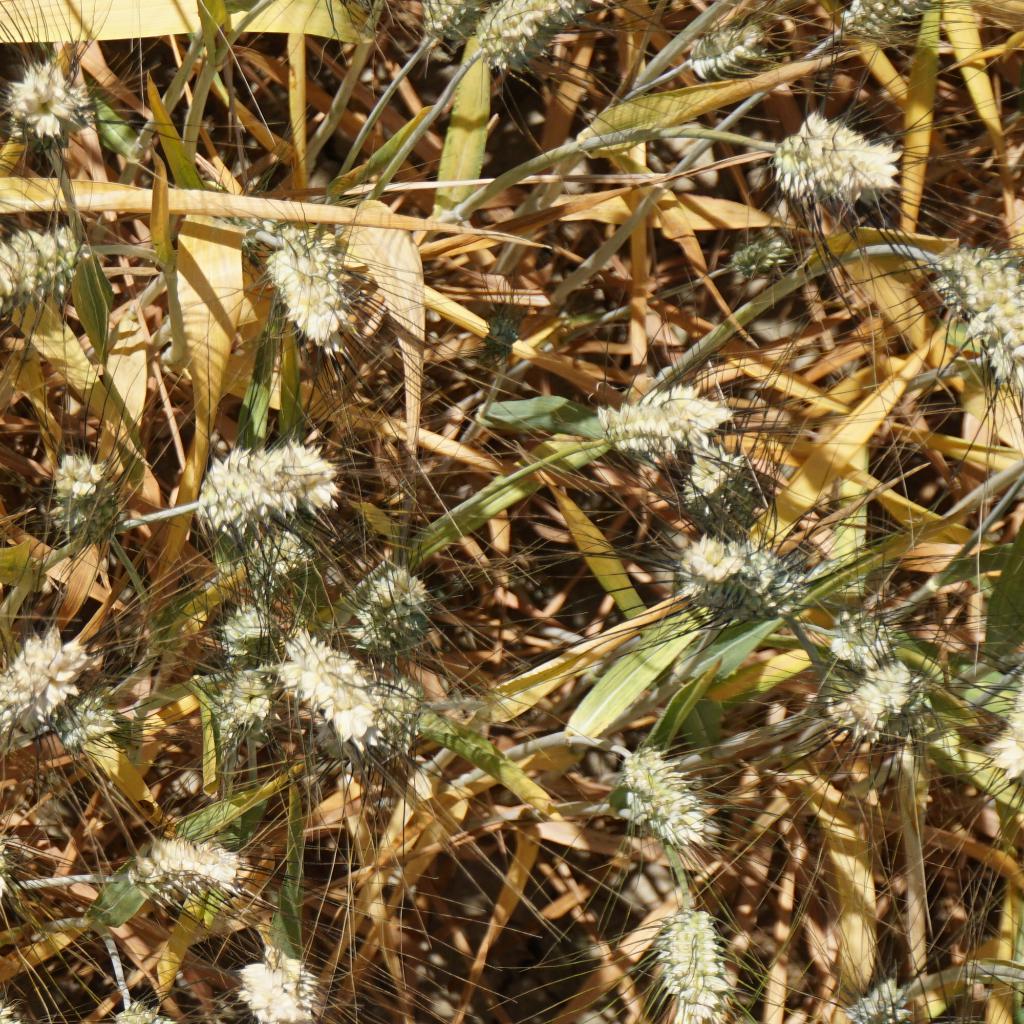
Country: France
Location: Gréoux
Wheat development stage: Filling - Ripening